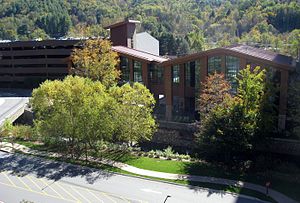
Cherokee (North Carolina) / Turisme / Kasinodrift
Harrah's Cherokee Casino - set fra parkeringshuset.
Cherokee er en bebyggelse i Swain County i staten North Carolina i USA. Bebyggelsen er et såkaldt Census Designated Place, det vil sige et område, der defineres af United States Census Bureau udelukkende af statistiske grunde. Bebyggelsen er derfor ikke defineret som en by. Cherokee er hovedsæde for Eastern Band of Cherokee Indians, og foruden i Swain County ligger byen også i Qualla forvaltningsområdet cheroksernes område i North Carolina. Det oprindelige cherokesiske navn for byen var Elawohdi eller "Den gule bakke", som stammens medlemmer stadig kalder byen.